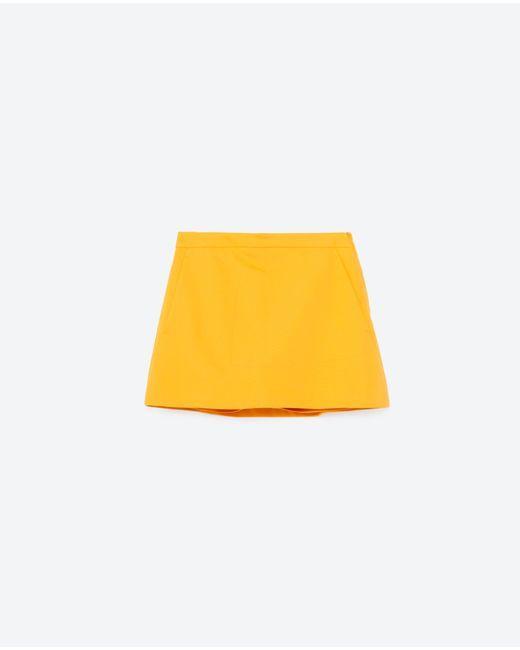
Schmaler gelber Rock für Damen